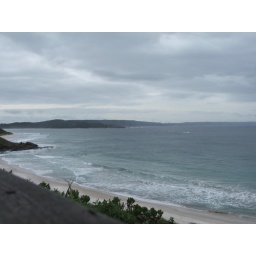
Joel and I walked to the top of the hill near our cottage and took this picture of the beach and the bay.